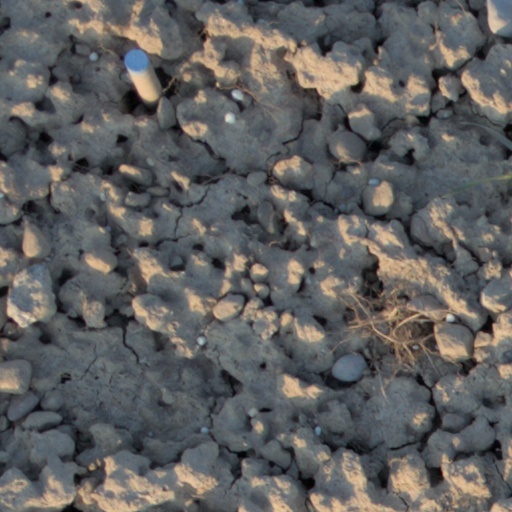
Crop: wheat